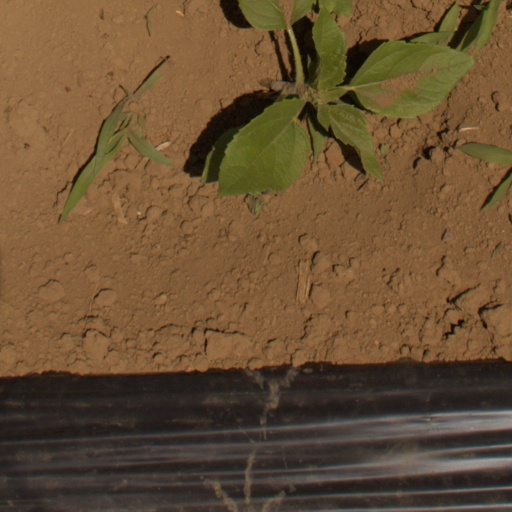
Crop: Jerusalem artichoke